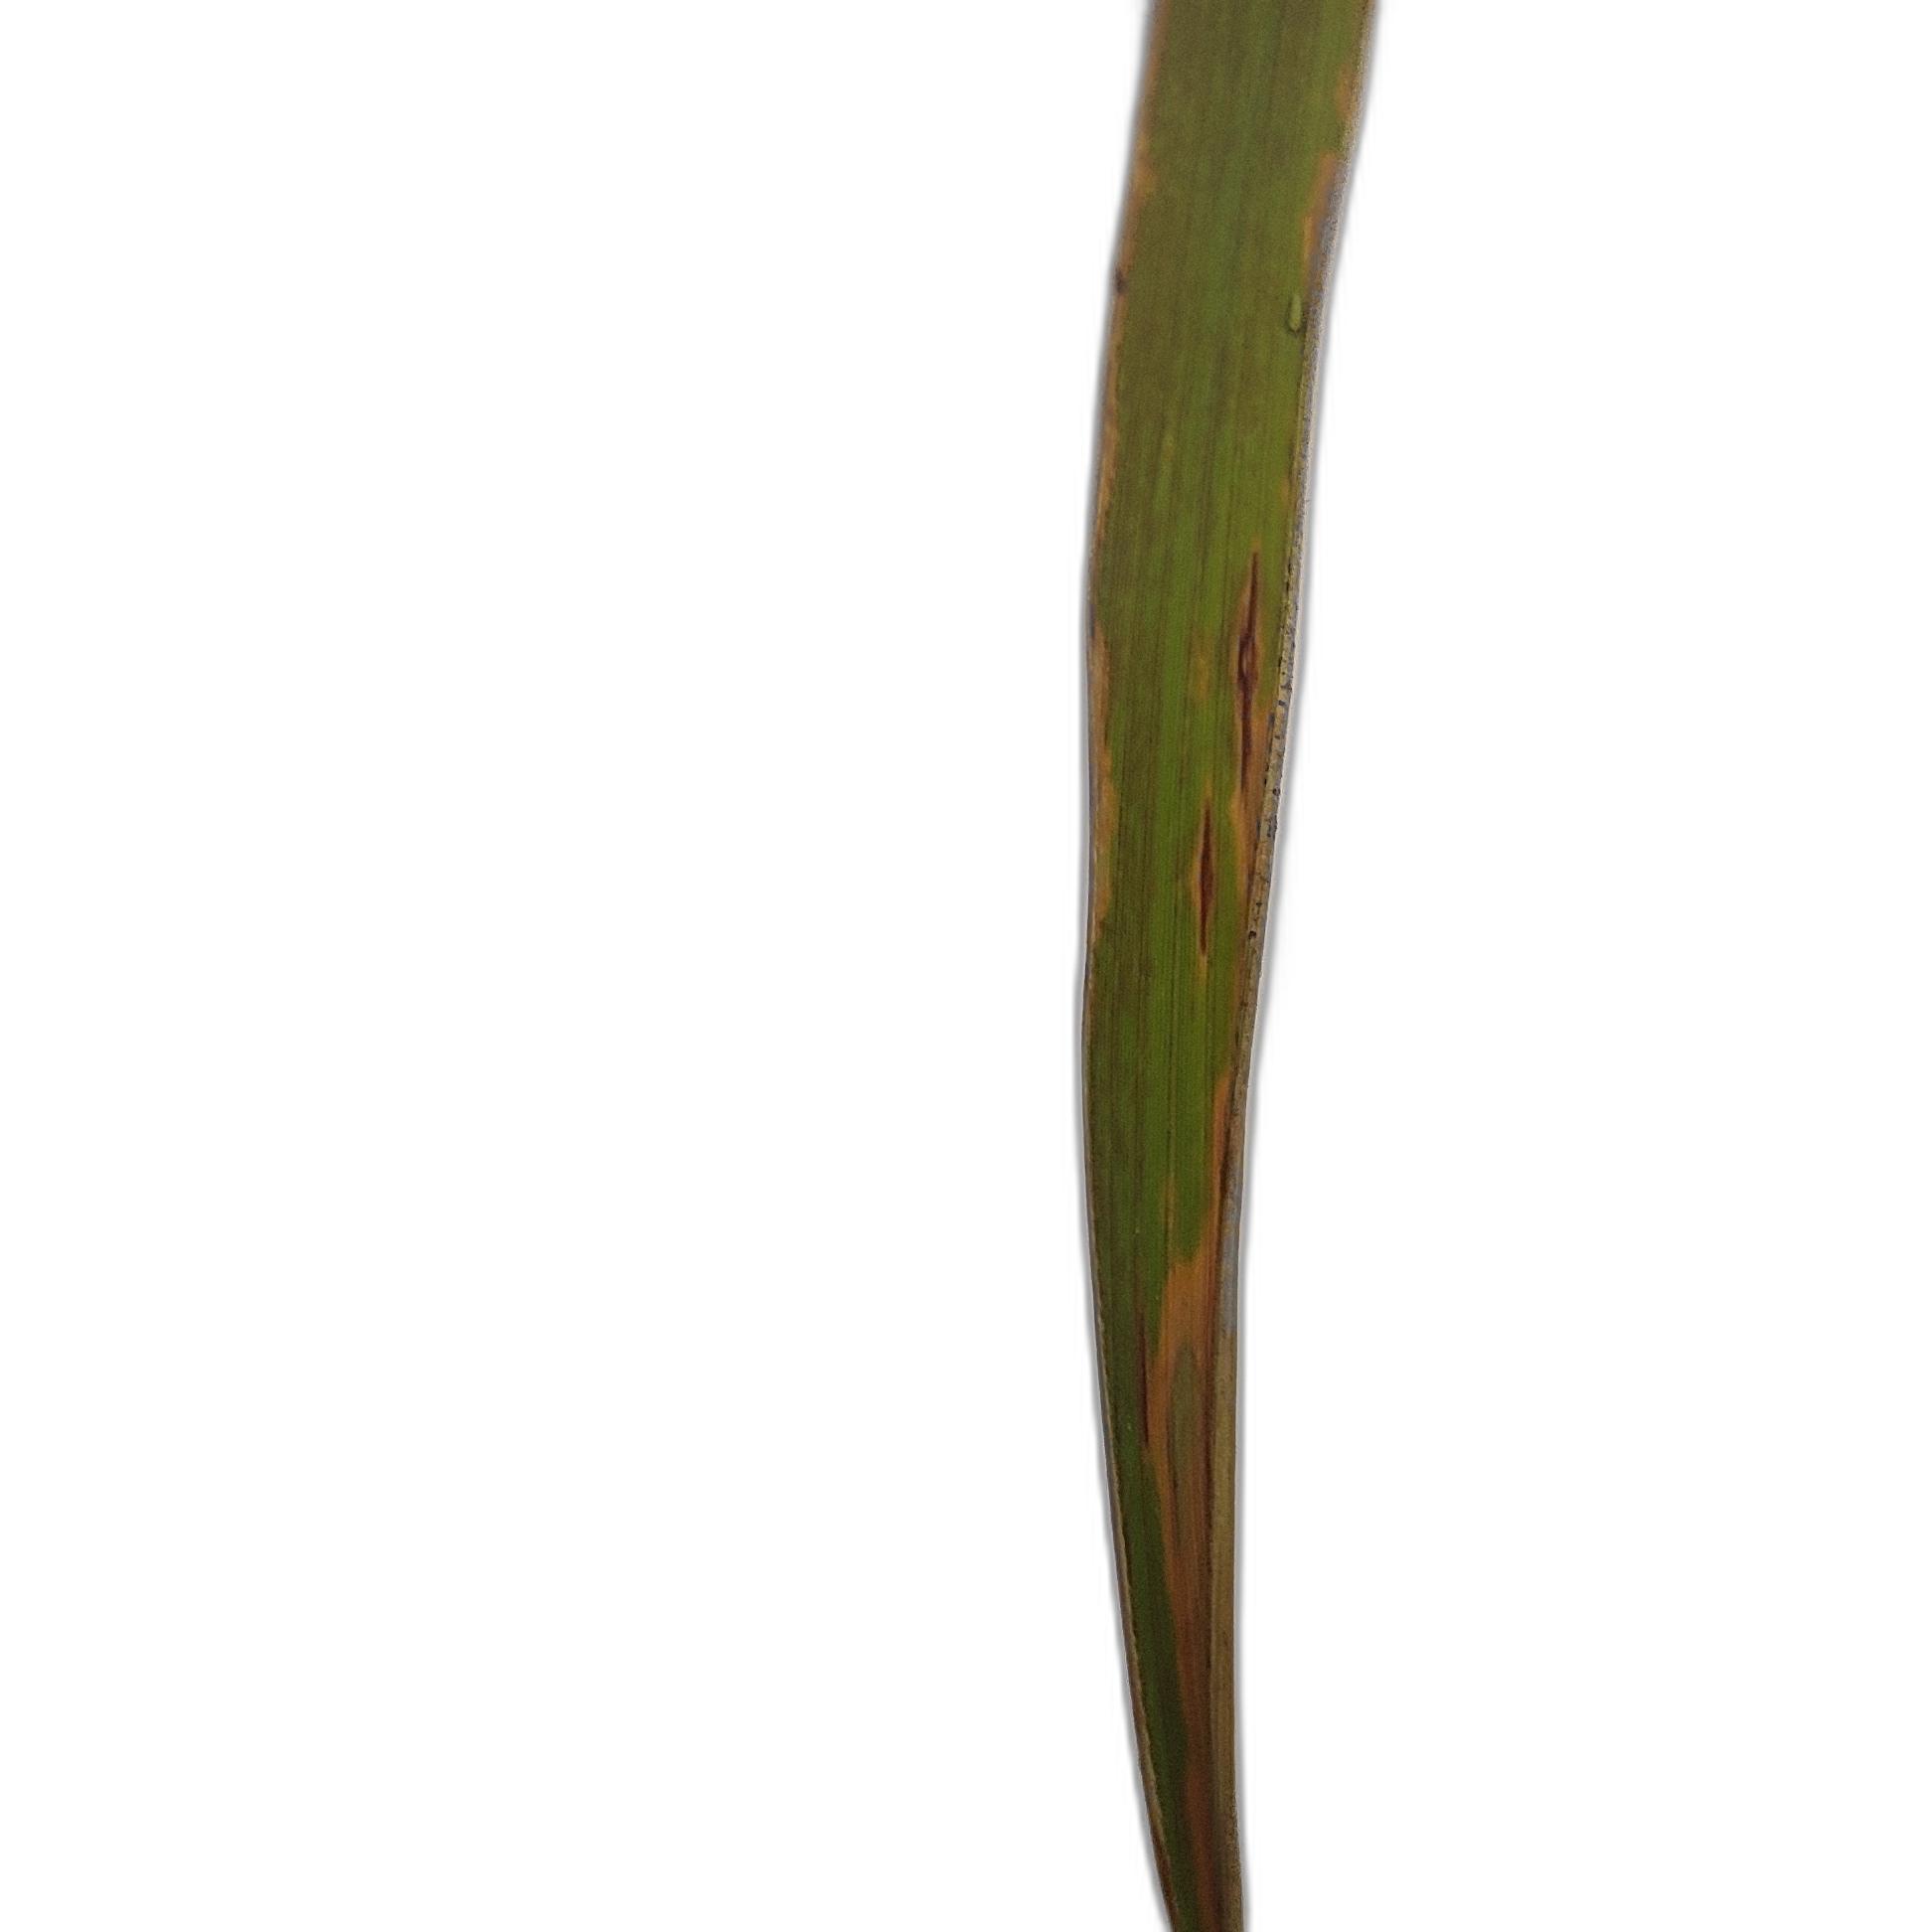
Label: Leaf Scald